Shakhriyar Mamedyarov

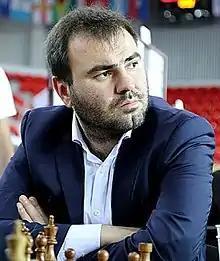
Mamedyarov at 2018 Chess Olympiad

Shahriyar Hamid oglu Mammadyarov (born 12 April 1985), known internationally as Shakhriyar Mamedyarov, is an Azerbaijani chess grandmaster. he is Azerbaijan's highest rated chess player. His personal best rating of 2820 makes him the sixth-highest-rated player in chess history.